2011 Clarkson Cup

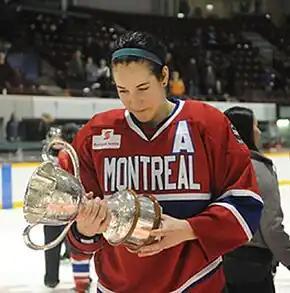
Caroline Ouellette with Clarkson Cup on March 27, 2011

The 2011 Clarkson Cup was contested at the Barrie Molson Centre in Barrie, Ontario, Canada. The four competing teams included three from the Canadian Women's Hockey League and one from the Western Women's Hockey League. All teams played each other in a round robin Thursday March 24 through Saturday March 26, with the top two teams meeting in the final Sunday March 27. In 2010 the tournament consisted of just two semi-finals and a final. A change to the format this year has made the tournament longer.